1999 Matamoros standoff

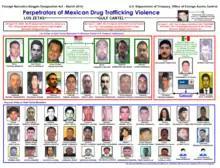
Leadership chart of the Gulf Cartel and Los Zetas issued by the U.S. Department of the Treasury

DuBois also recounted the incident to Kevin C. Whaley, former head of the DEA offices in Houston, telling him the reason they did not leave their vehicle when Cárdenas Guillén ordered them to do so. He told Whaley the agents would likely have been killed if they had done as Cárdenas Guillén asked them. He said he accepted the possibility of his death in the vehicle in front of several eyewitnesses, which DuBois said had deterred the gunmen from killing them. He also stated that their refusal to follow orders confused the gunmen because they rarely have people stand up against them.